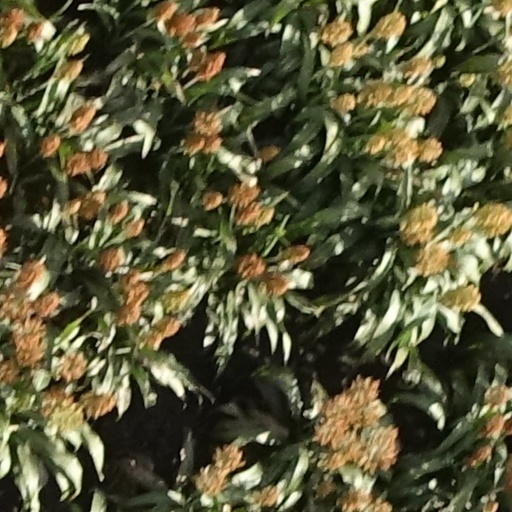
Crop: sorghum